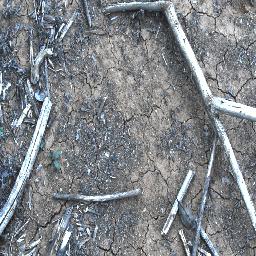
Label: negative